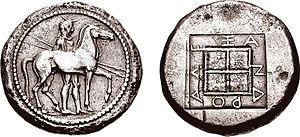
Alexandre Iᵉʳ « le Philhellène » de Macédoine est un roi de Macédoine de la dynastie des Argéades qui règne aux alentours de 500/498 à 454.